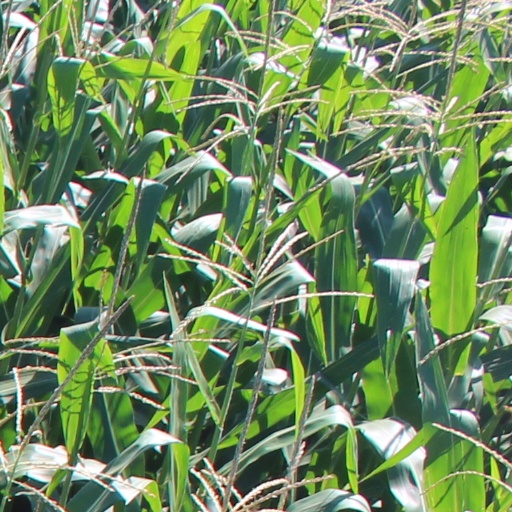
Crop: maize; corn